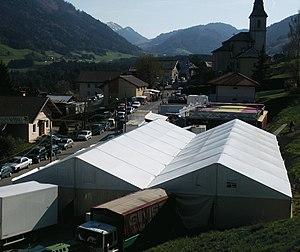
Vogue de la saint Georges
Vailly est une commune française située dans le département de la Haute-Savoie, en région Auvergne-Rhône-Alpes.